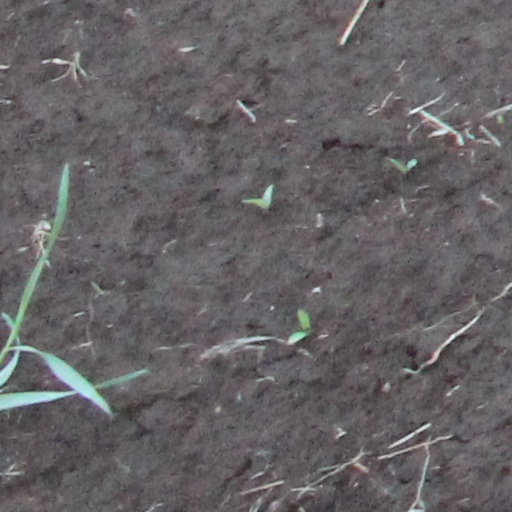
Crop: wheat